Rajiv Gandhi Institute of Petroleum Technology

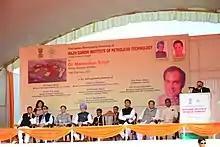
Former Prime Minister Manmohan Singh laying foundation stone of RGIPT Assam Campus

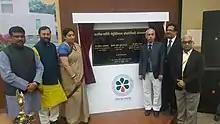
Union ministers inaugurating RGIPT's Campus

The total estimated capital cost: 861 crores ( 416 crores (Central Exchequer) + 250 crores (GOI) + 150 crores (Oil Industry Development Board) + 45 crores (Institute itself))